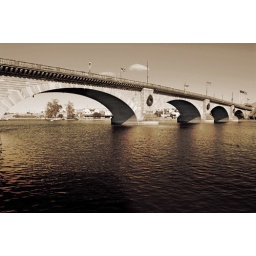
it seems the bridge in london was dismantled, block by block, and re-assembled at, where else, lake havasu.